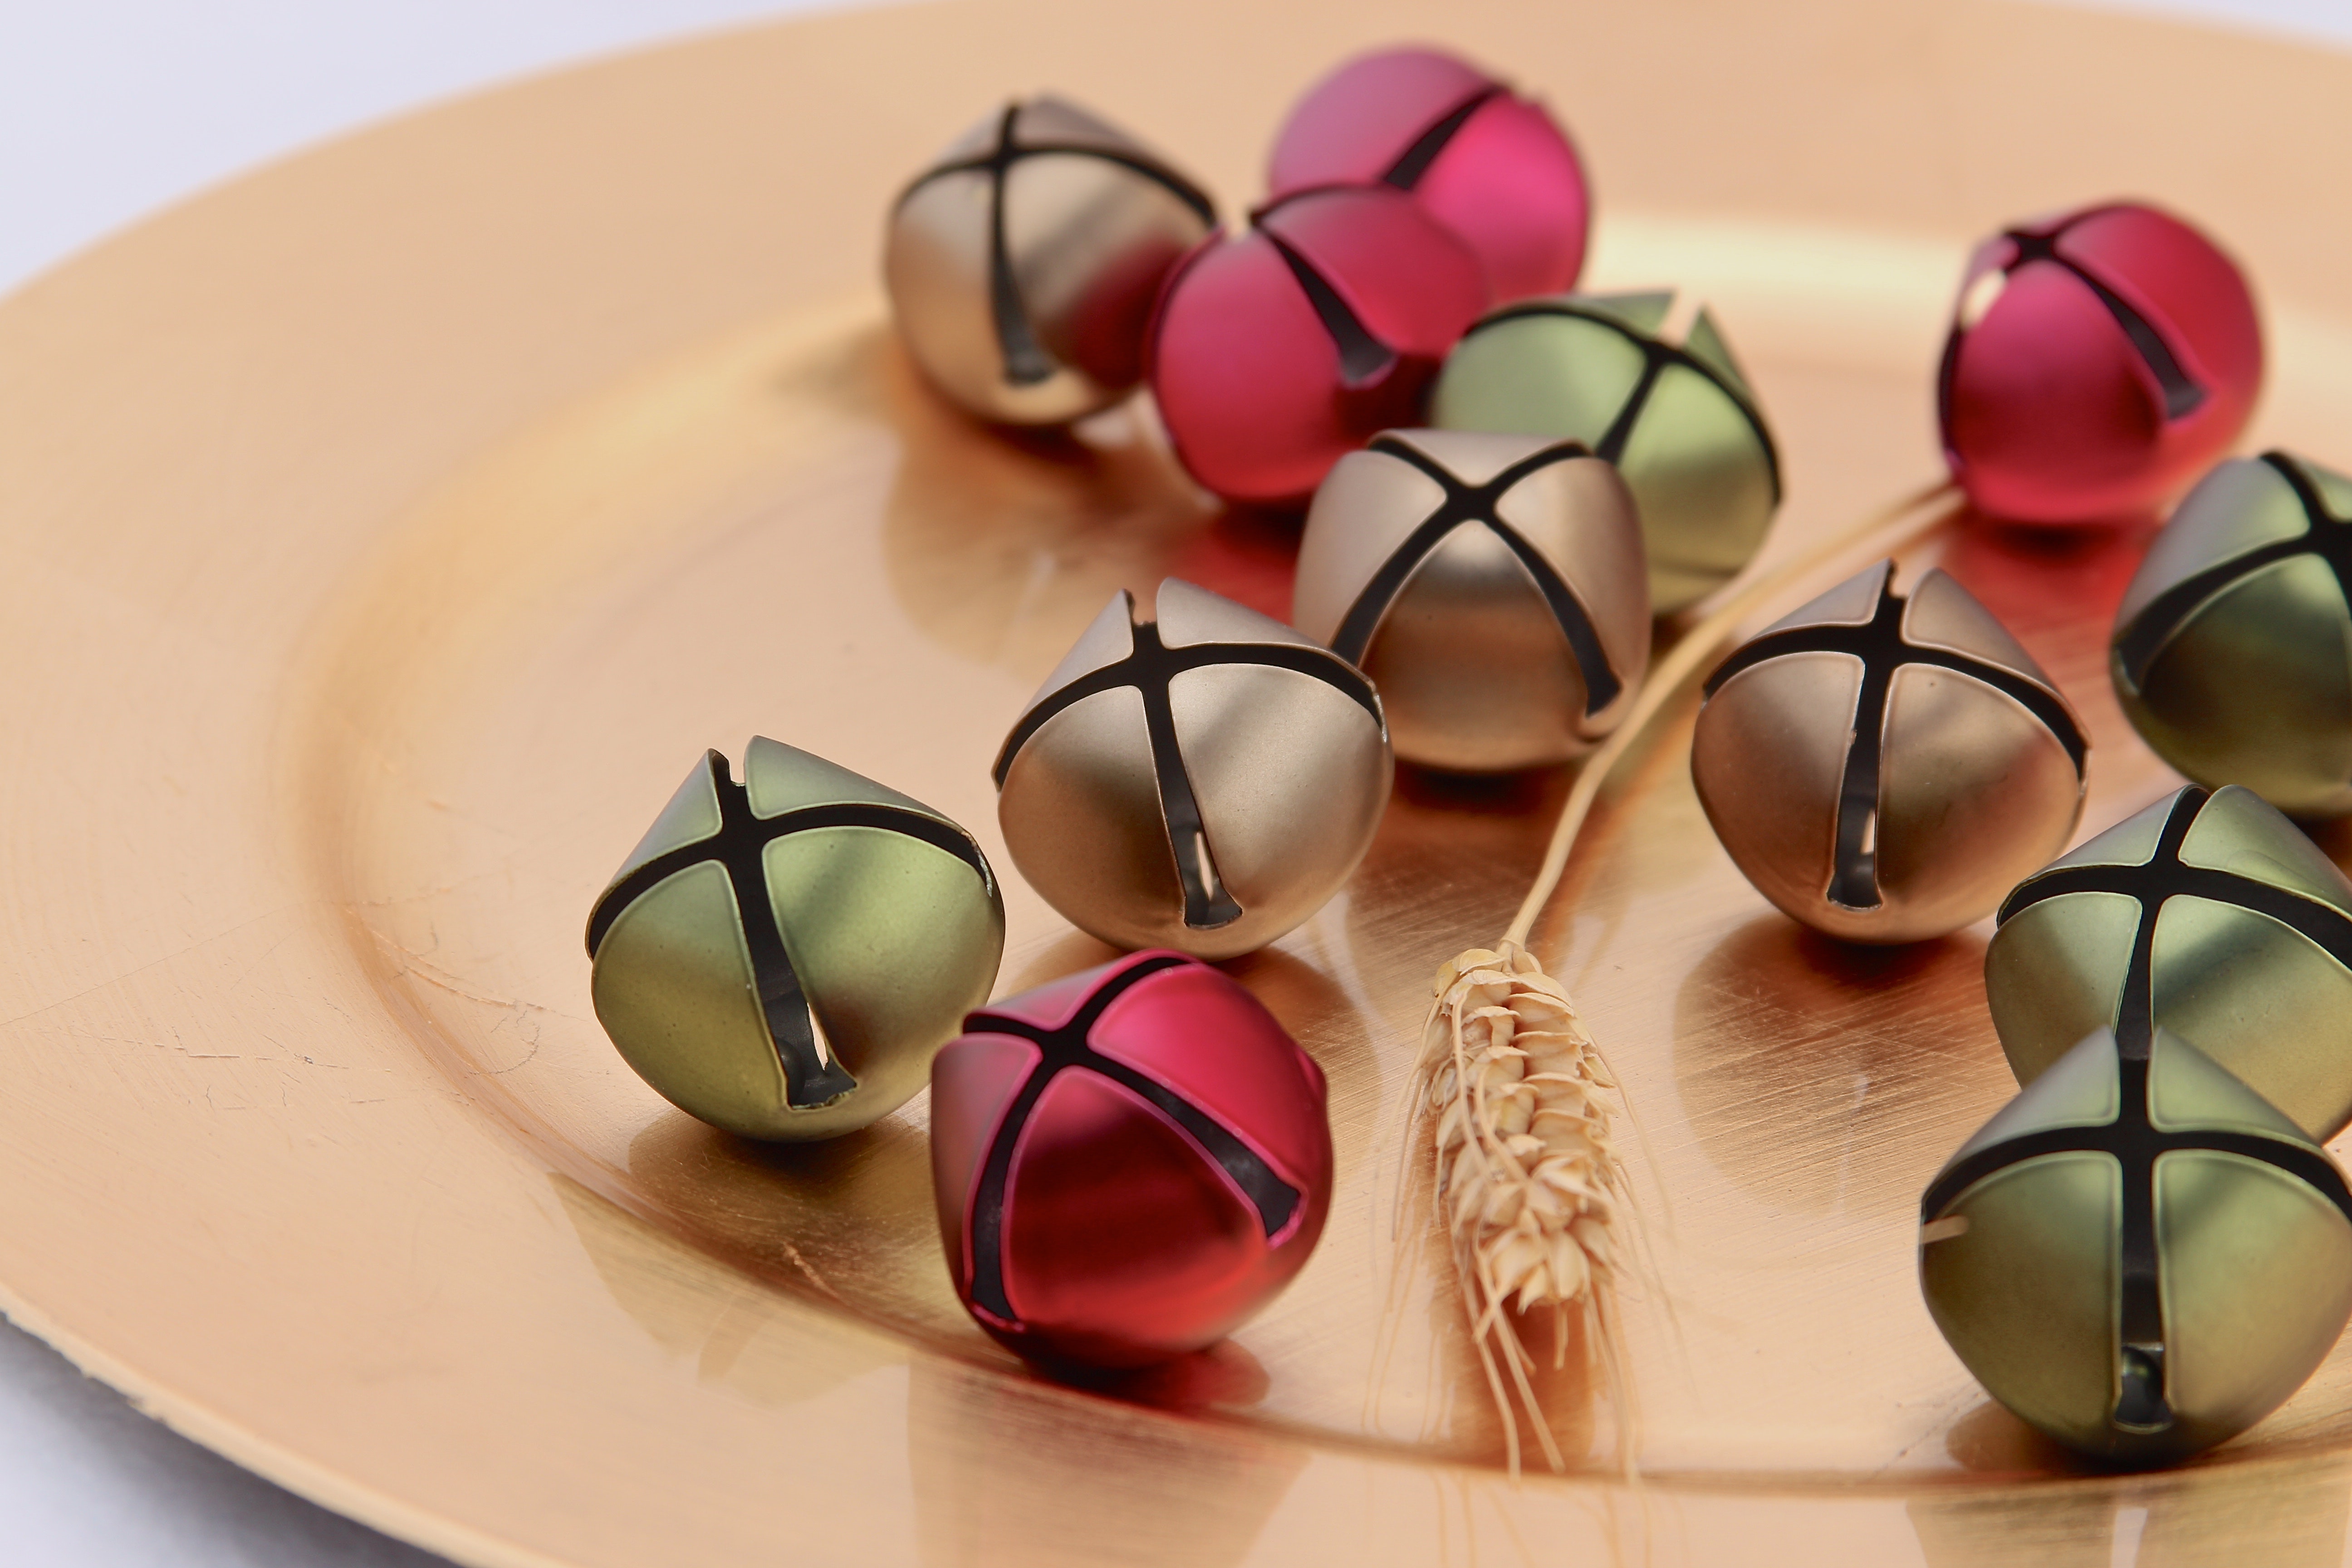
food, cuisine, recipe, dish